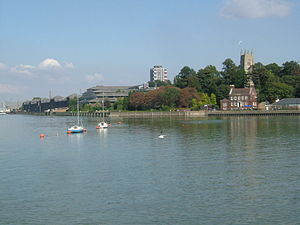
Medway (flod)
Medway ved Gun Wharf, Chatham.
Medway på engelsk River Medway) er en flod i Sydøstengland. Den har sit udspring ved High Weald, Sussex og løber igennem til Tonbridge, Maidstone og byområdet Medway i Kent før den har sin udmunding i Themsen nær Sheerness. Den er i alt 113 km lang. Omkring 21 km ligger i Sussex, mens resten ligger i Kent.